Ludwig Minkus

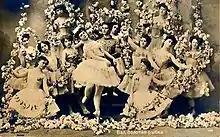
Ekaterina Geltzer and Vassily Tikhomirov (center) with "corps de ballet" in Alexander Gorsky's revival of Minkus's "Le Poisson doré" for the Bolshoi Theatre; Moscow, 1903.

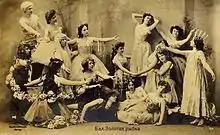
Soloists and "corps de ballet" in Alexander Gorsky's revival of Minkus's "Le Poisson doré" for the Bolshoi Theatre; Moscow, 1903.

In 1862 Minkus was commissioned to compose an "entr'acte" for solo violin to be added to Adolphe Adam's score for Jean Coralli's ballet "Orfa", which was staged for the Bolshoi Theatre of Moscow by Arthur Saint-Léon. Since 1860 Saint-Léon was engaged as "Premier Maître de Ballet" of the St. Petersburg Imperial Theatres, a position which also required him to stage the occasional work for the Moscow ballet troupe.